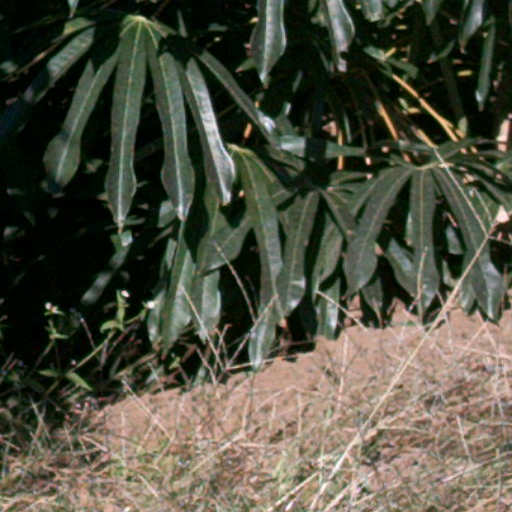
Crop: cassava